Churchill Weavers

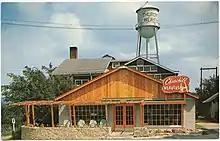
Color postcard showing the Churchill Weavers building, ca. 1950

David Carroll (D.C.) Churchill (1873 – 1969) and Eleanor Franzen Churchill (1888 – 1981) started Churchill Weavers in part to bring employment opportunity to Appalachian women and men. They previously were not entrepreneurs, but they had a thorough understanding of weaving from both an engineer's and a weaver's viewpoint. They brought to their work the combined skills of mechanical engineering, design, marketing and business management.